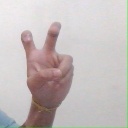
अक्षर: ई